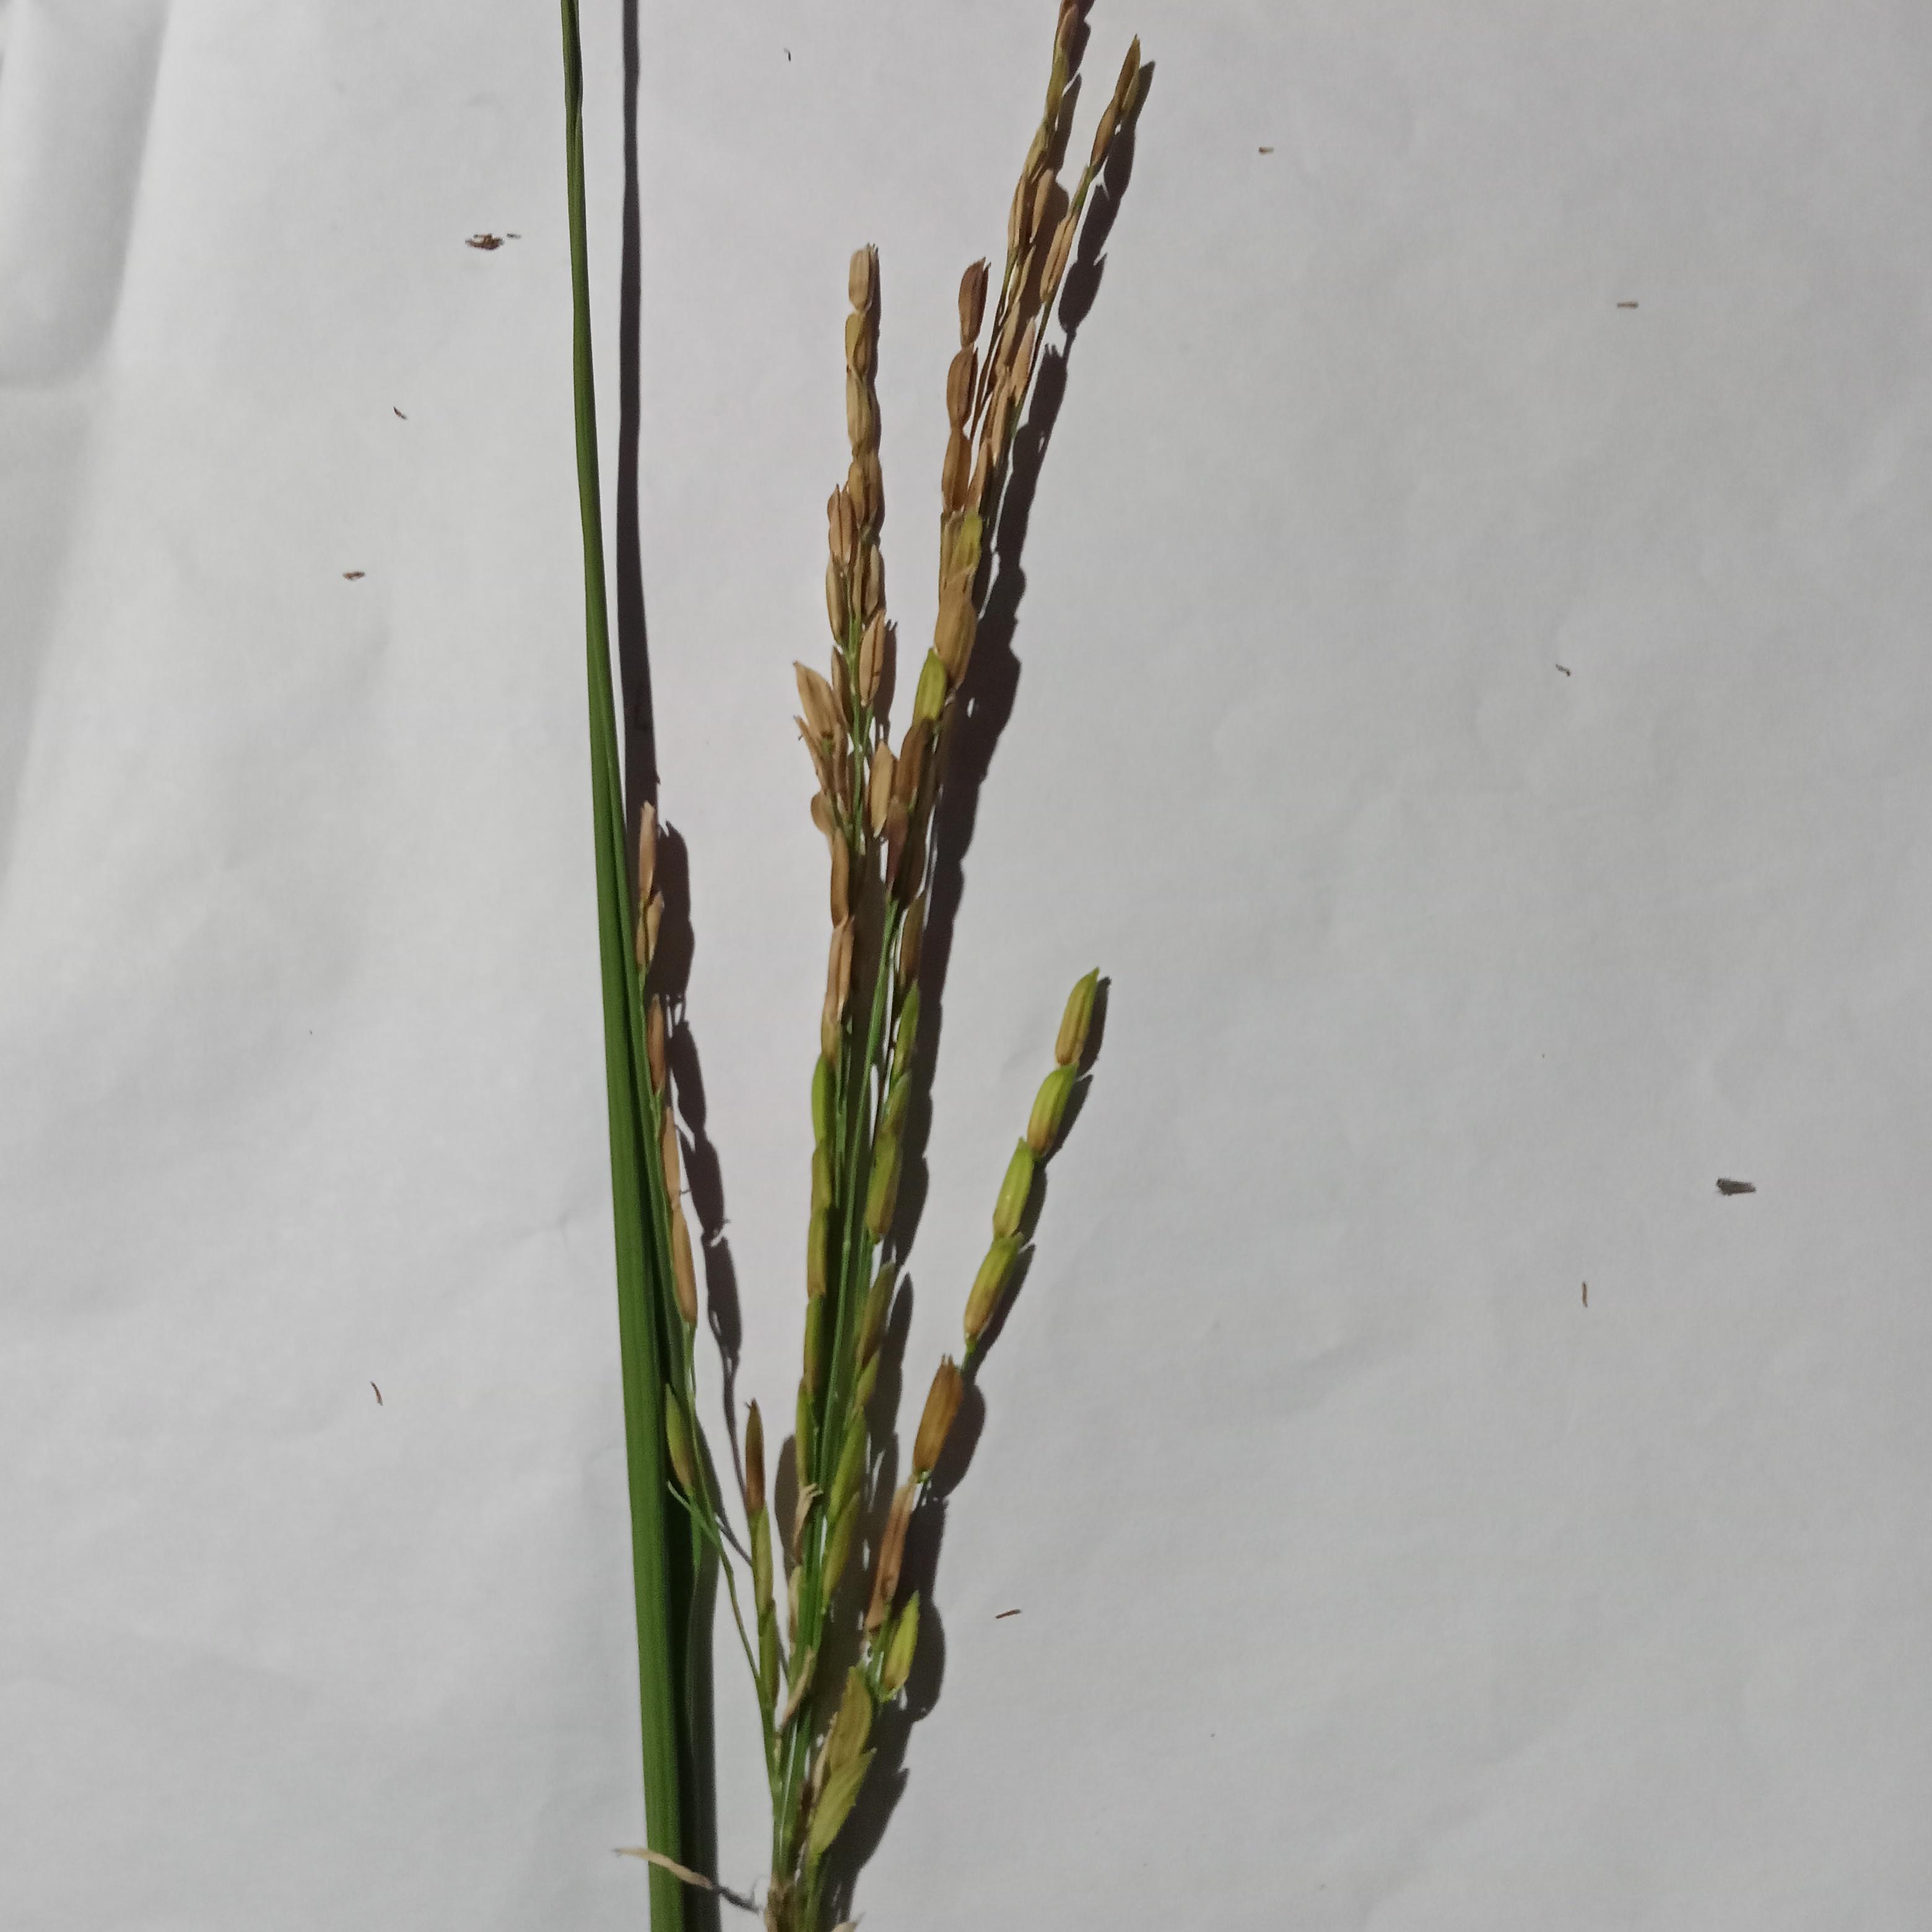
Label: Rice___Neck_Blast